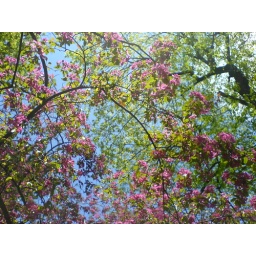
Imagine lying down on the green green grass and seeing this spring spring sky above you :)s' Wonderful... S' MarvelousSpring